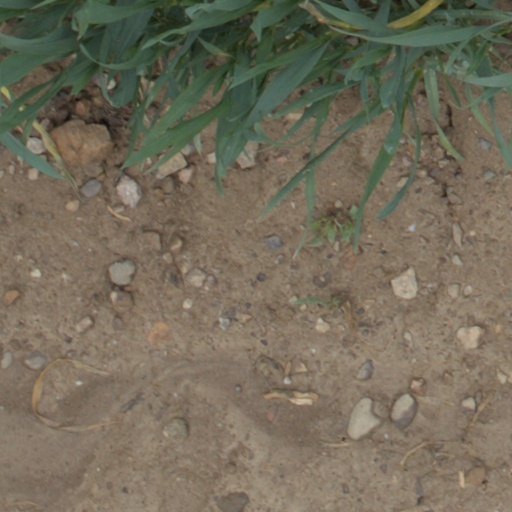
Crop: wheat